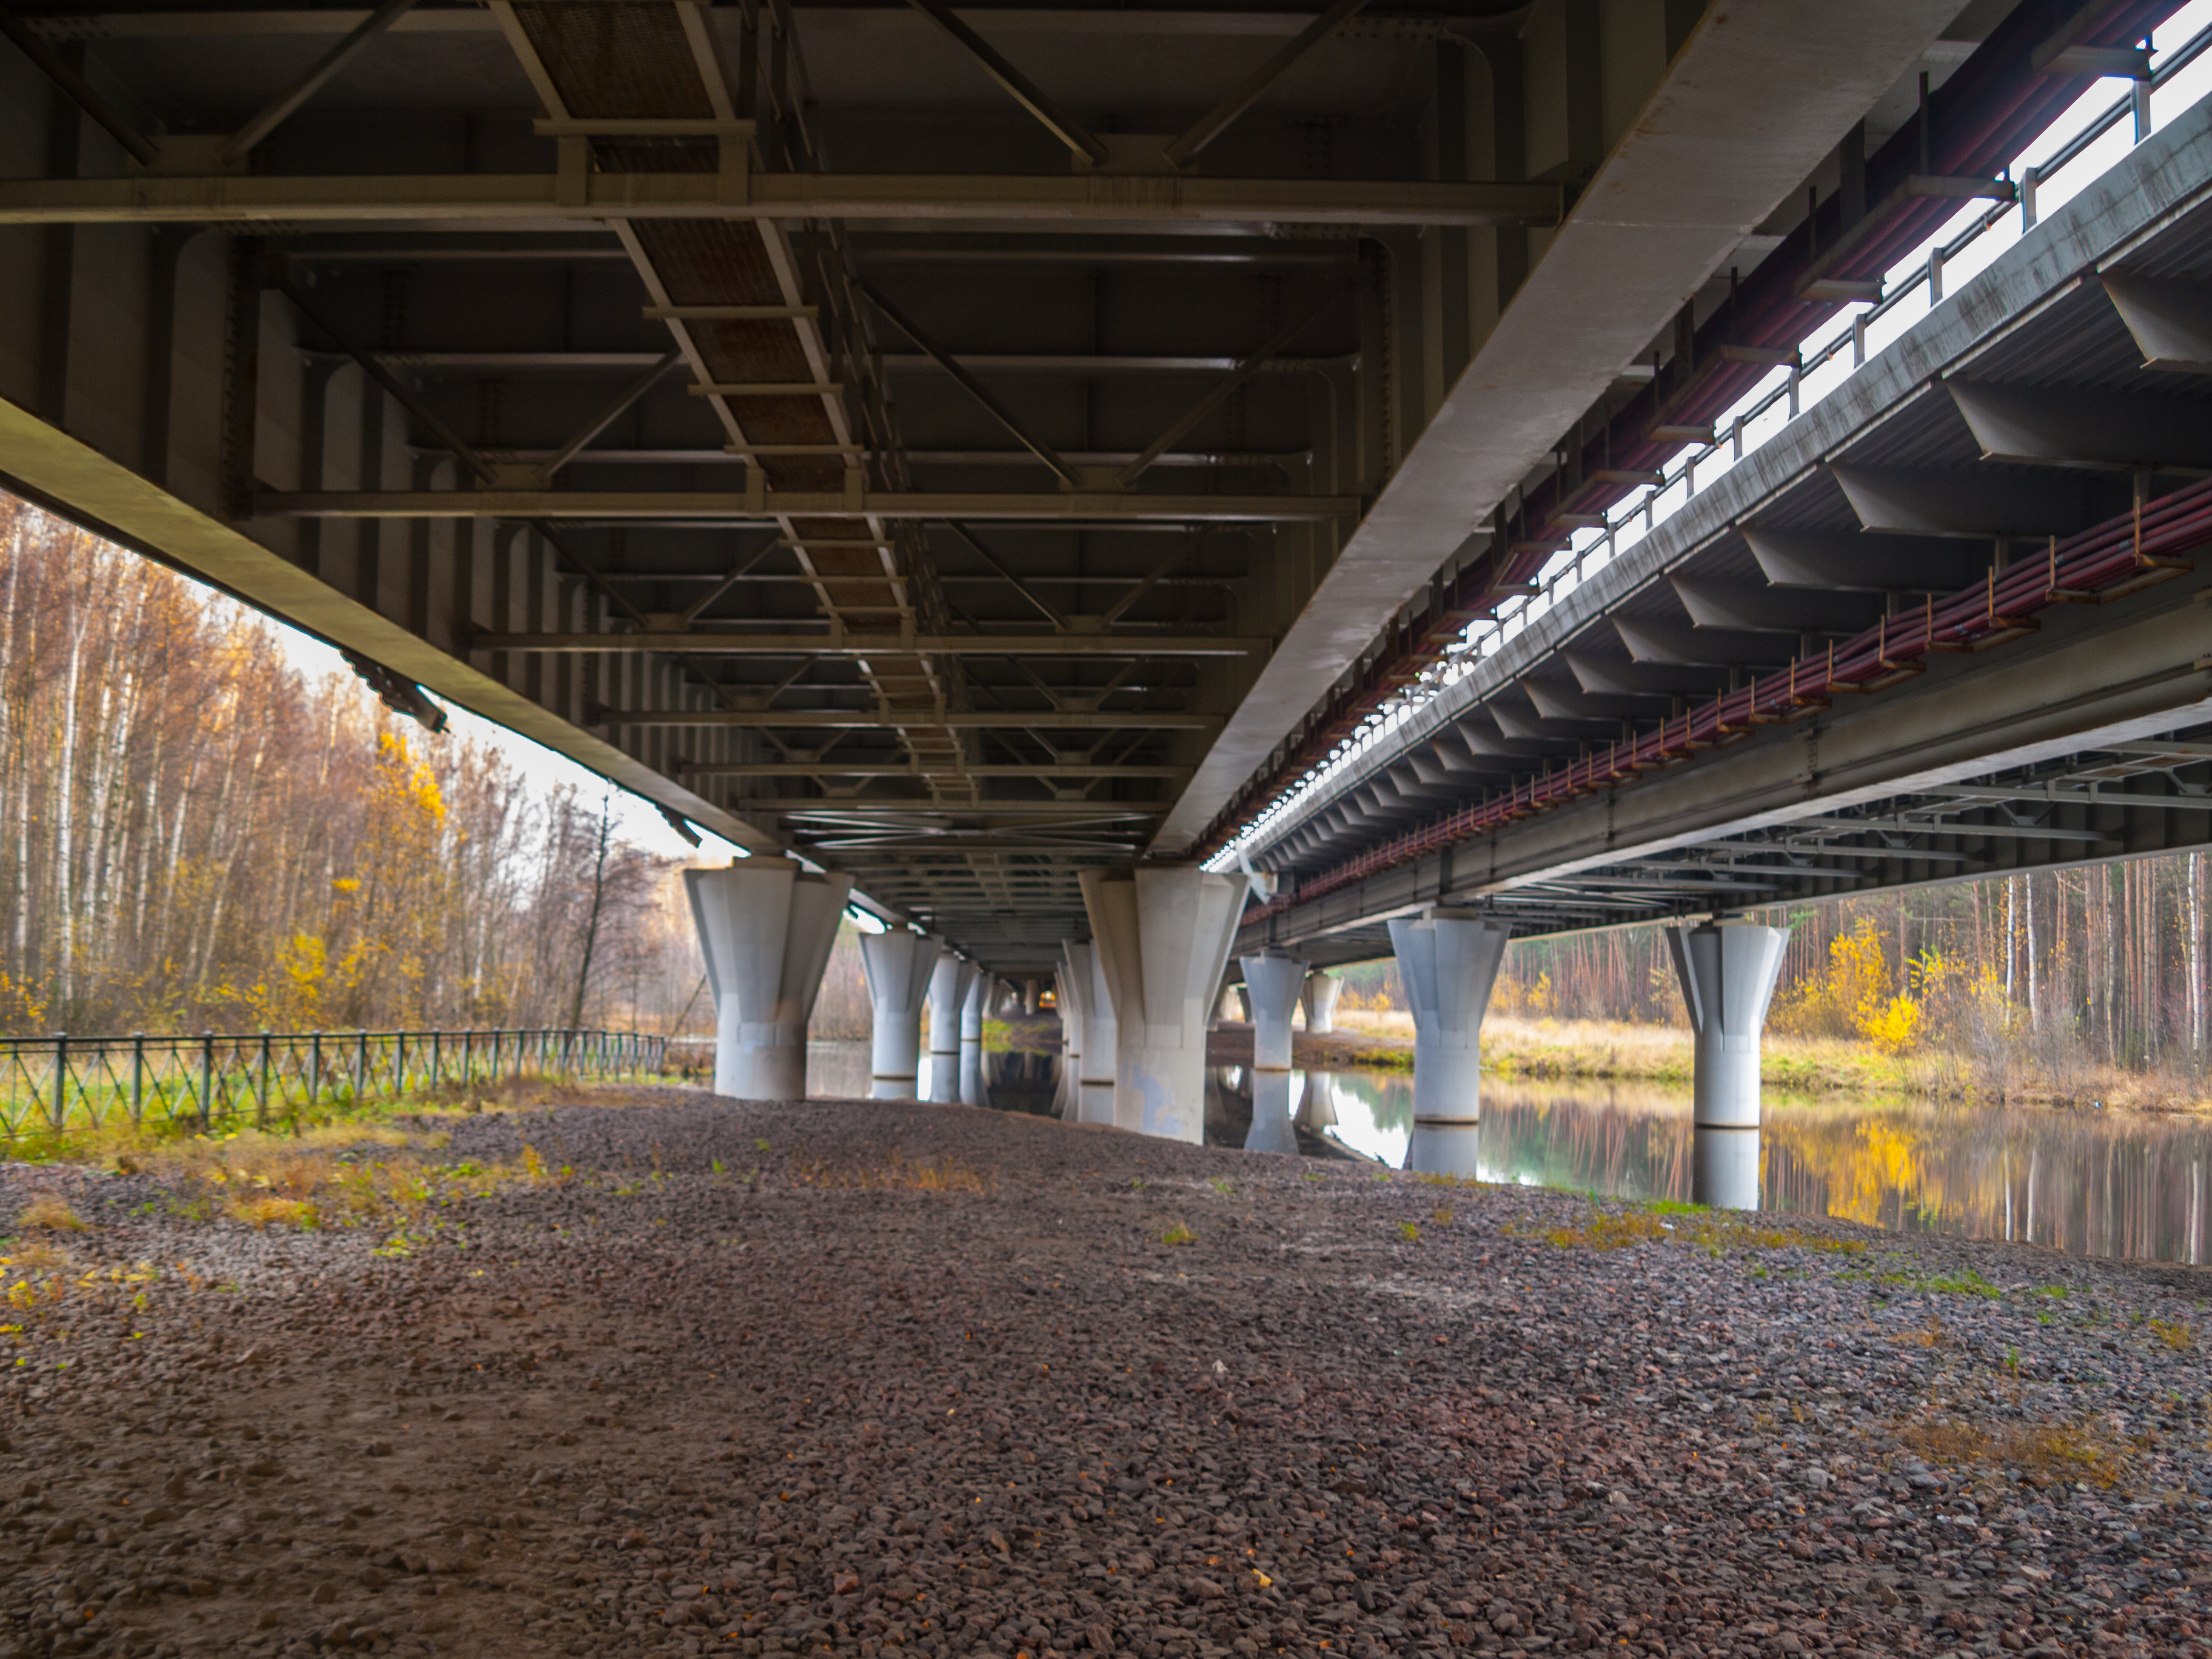
images, line, wood, Tints and shades, tree, track, bridge, city, beam, symmetry, metal, shade, road, steel, nonbuilding structure, concrete, road surface, rectangle, soil, rolling, asphalt, overpass, shadow, railway, daylighting, building, public transport, deciduous, transport